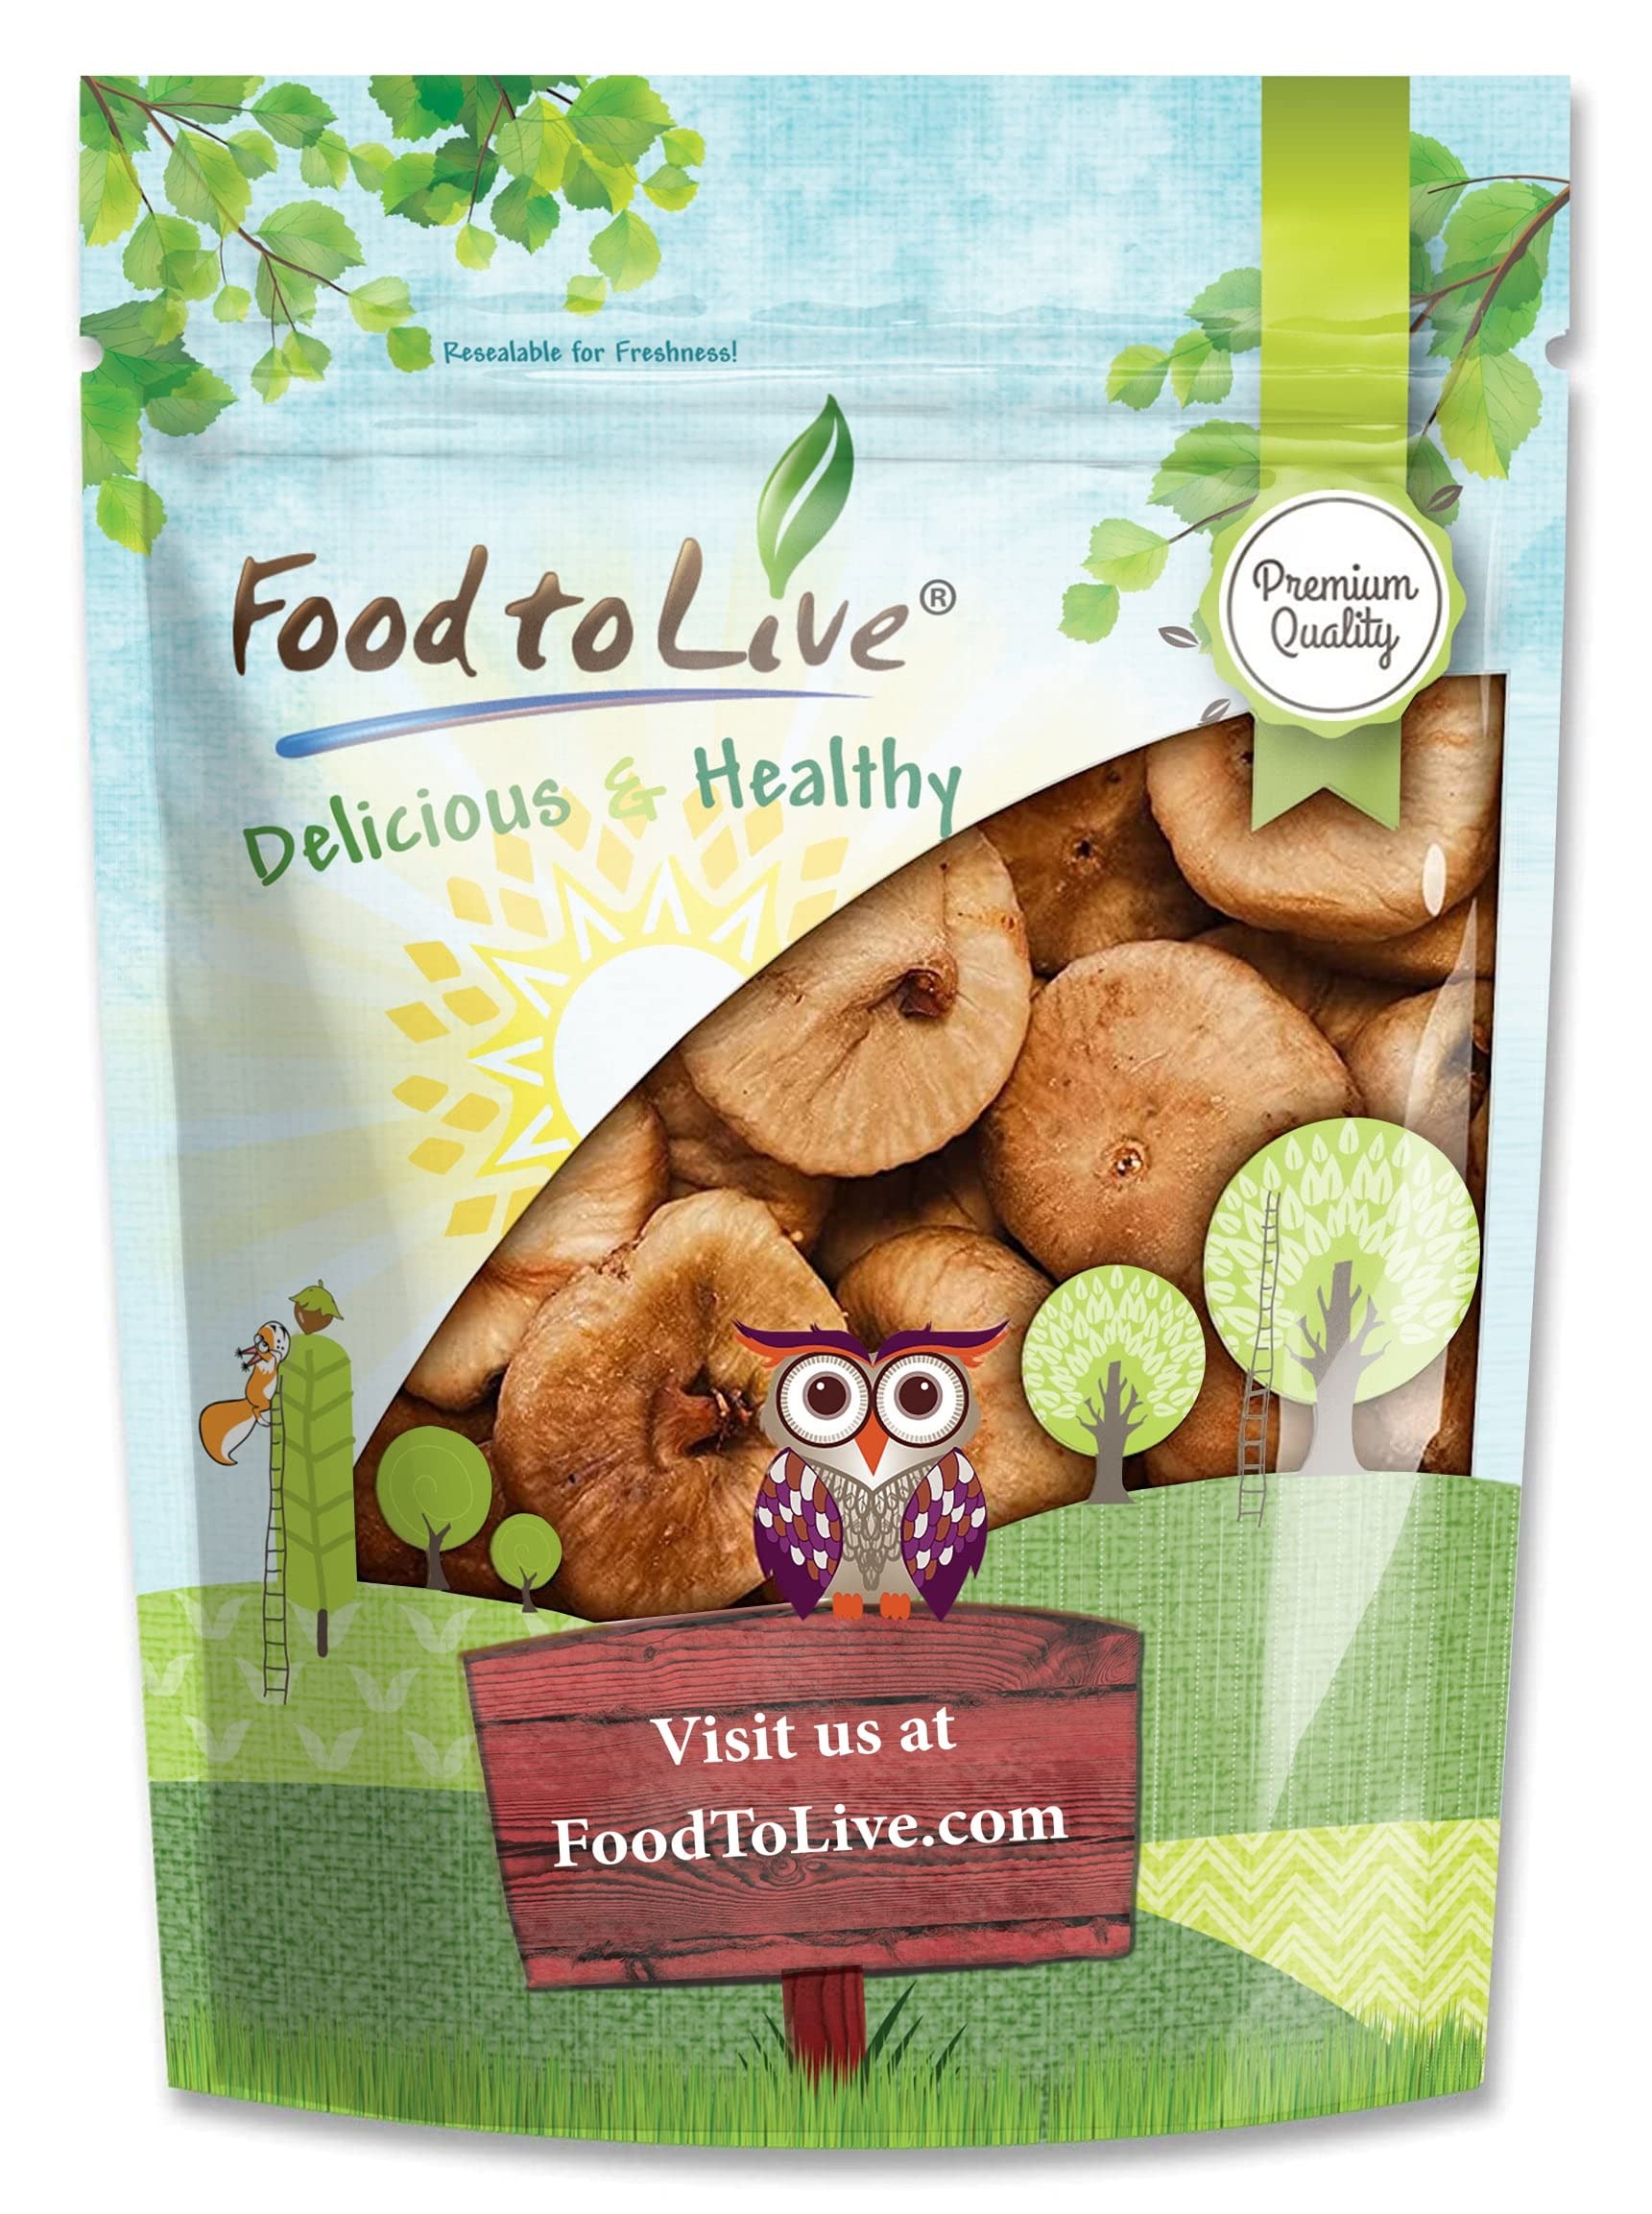
Item Name: Food to Live Turkish Smyrna Figs, 2.5 Pounds – Sun-Dried, Unsulfured, Unsweetened, Kosher, Vegan, Bulk. Soft Chewy Texture. Dried Fruit Snack. Rich in Fiber, Potassium. Great for Baking, Yogurt.
Bullet Point 1: DELICIOUS: Dried Turkish figs are sweet with a light nutty flavor and crunchy texture.
Bullet Point 2: EXCELLENT FOR DESSERTS: You can cook different types of desserts using dried figs. It is a perfect ingredient for pastry filling, cakes, and cookies.
Bullet Point 3: ENERGY BOOST: Because dried figs lose most of the liquid when dried, the percentage of natural carbohydrates increases. As a consequence, dried figs are sweeter and more caloric than fresh figs.
Bullet Point 4: VITAMINS AND MINERALS: dried figs are rich in vitamins and minerals, especially potassium, the amount compared to its amount in dates.
Bullet Point 5: LONG SHELF LIFE: At room temperature, dried figs can be stored a month or two. They can be stored 6-12 months in refrigerator and 1-1.5 years in the freezer.
Value: 16.0
Unit: Ounce

Price: 23.51